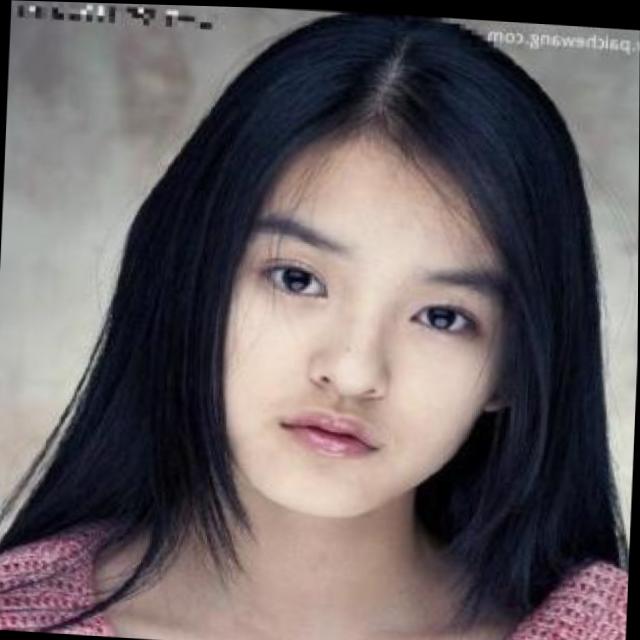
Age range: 13-20